Adult diaper

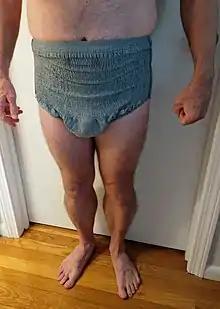
An adult male in a disposable diaper worn backwards (usually there is a way to tell the front from the back of a disposable diaper; in this picture the gray rectangle is on the back of the diaper, meaning it is being worn backwards).

Specialty diapers are required for swimming or pool therapy. These are known as swim diapers or containment swim briefs. They are intended mainly for fecal incontinence, however they can also be useful for temporary urine containment, to maintain dignity while transferring from change room to pool. Manufacturers such as Discovery Trekking, Splash About and Theraquatics commonly utilize a stretch fabric to allow increased adjustability for a snug fit. They are washable and reusable.